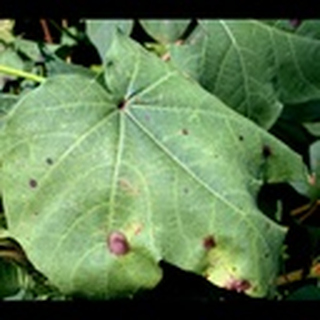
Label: cotton_target_spot